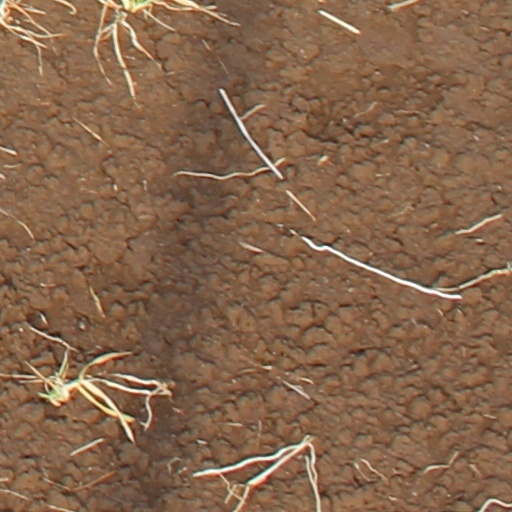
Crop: wheat